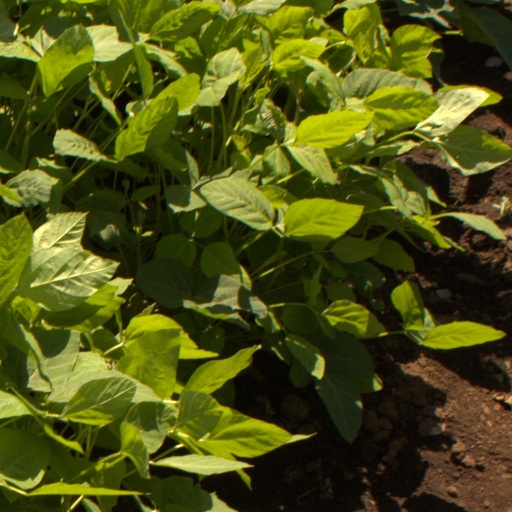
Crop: soybean